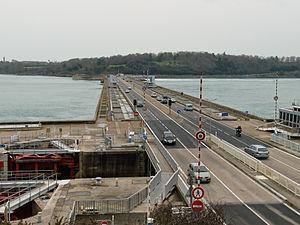
L'usine marémotrice de la Rance